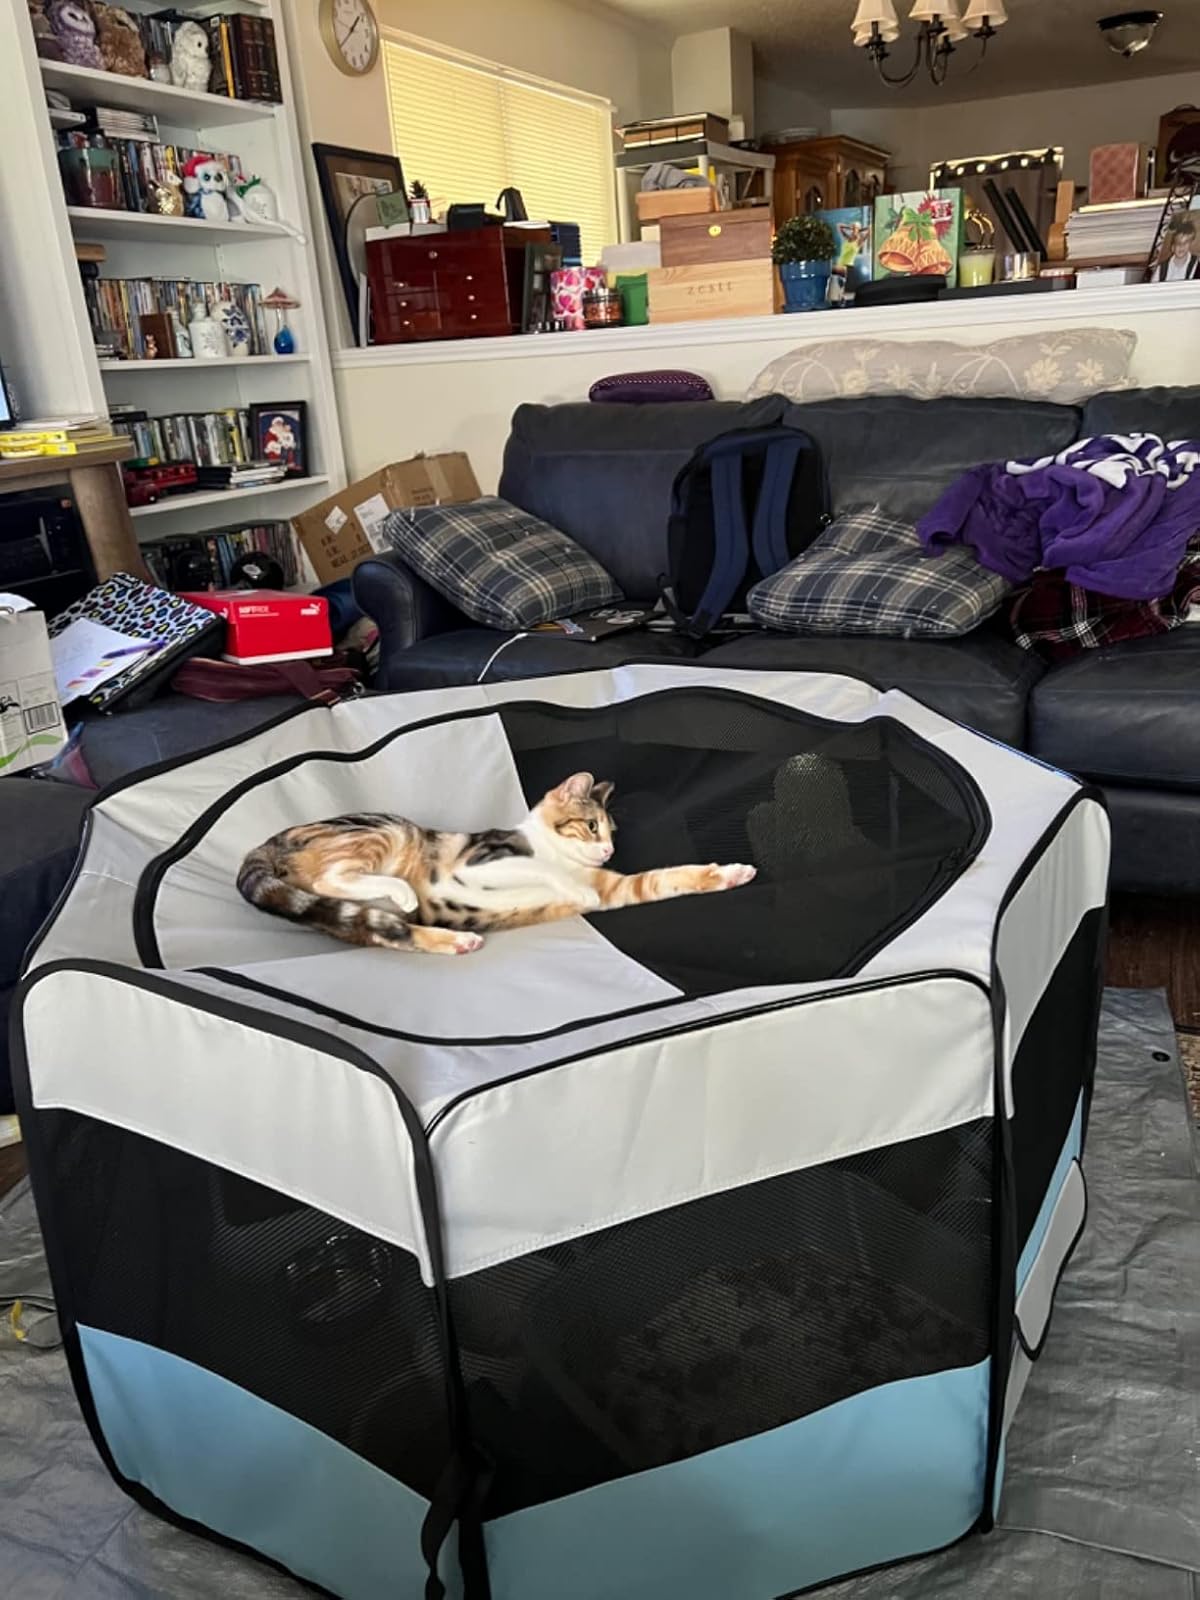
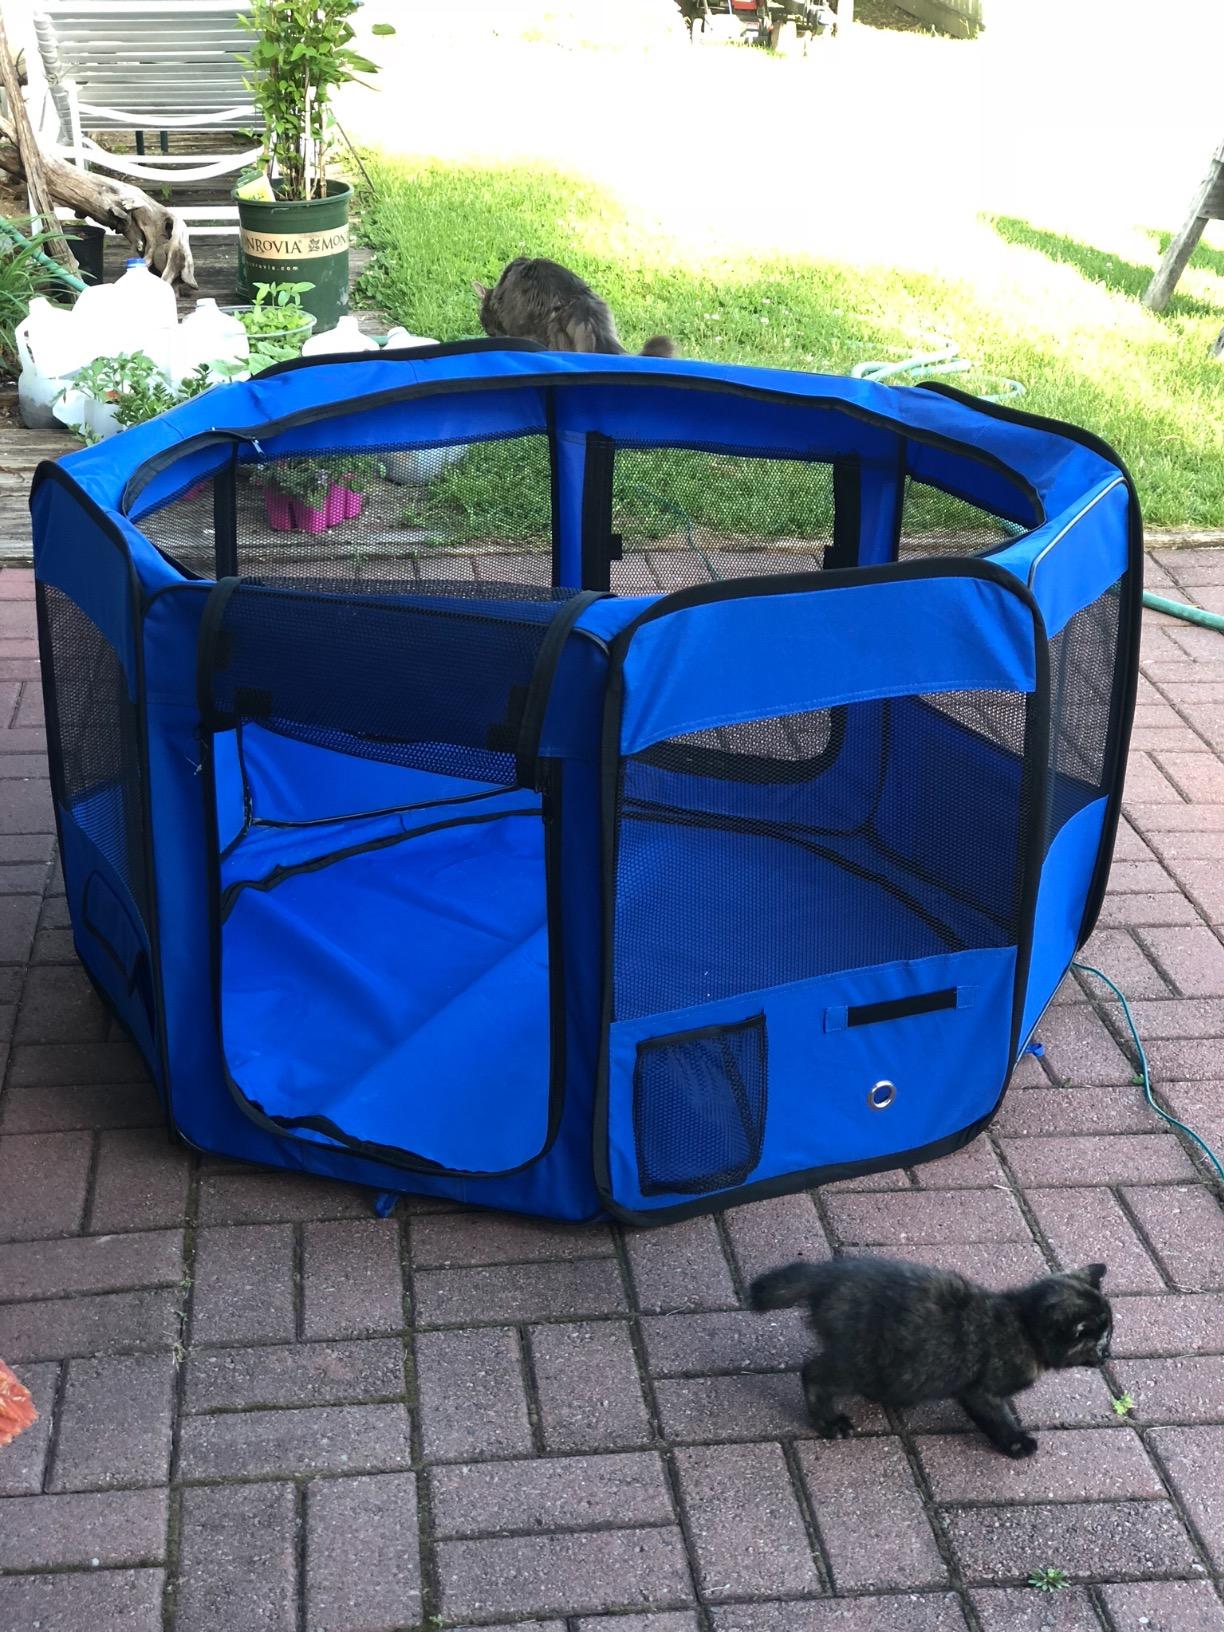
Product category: items_kennel
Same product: no